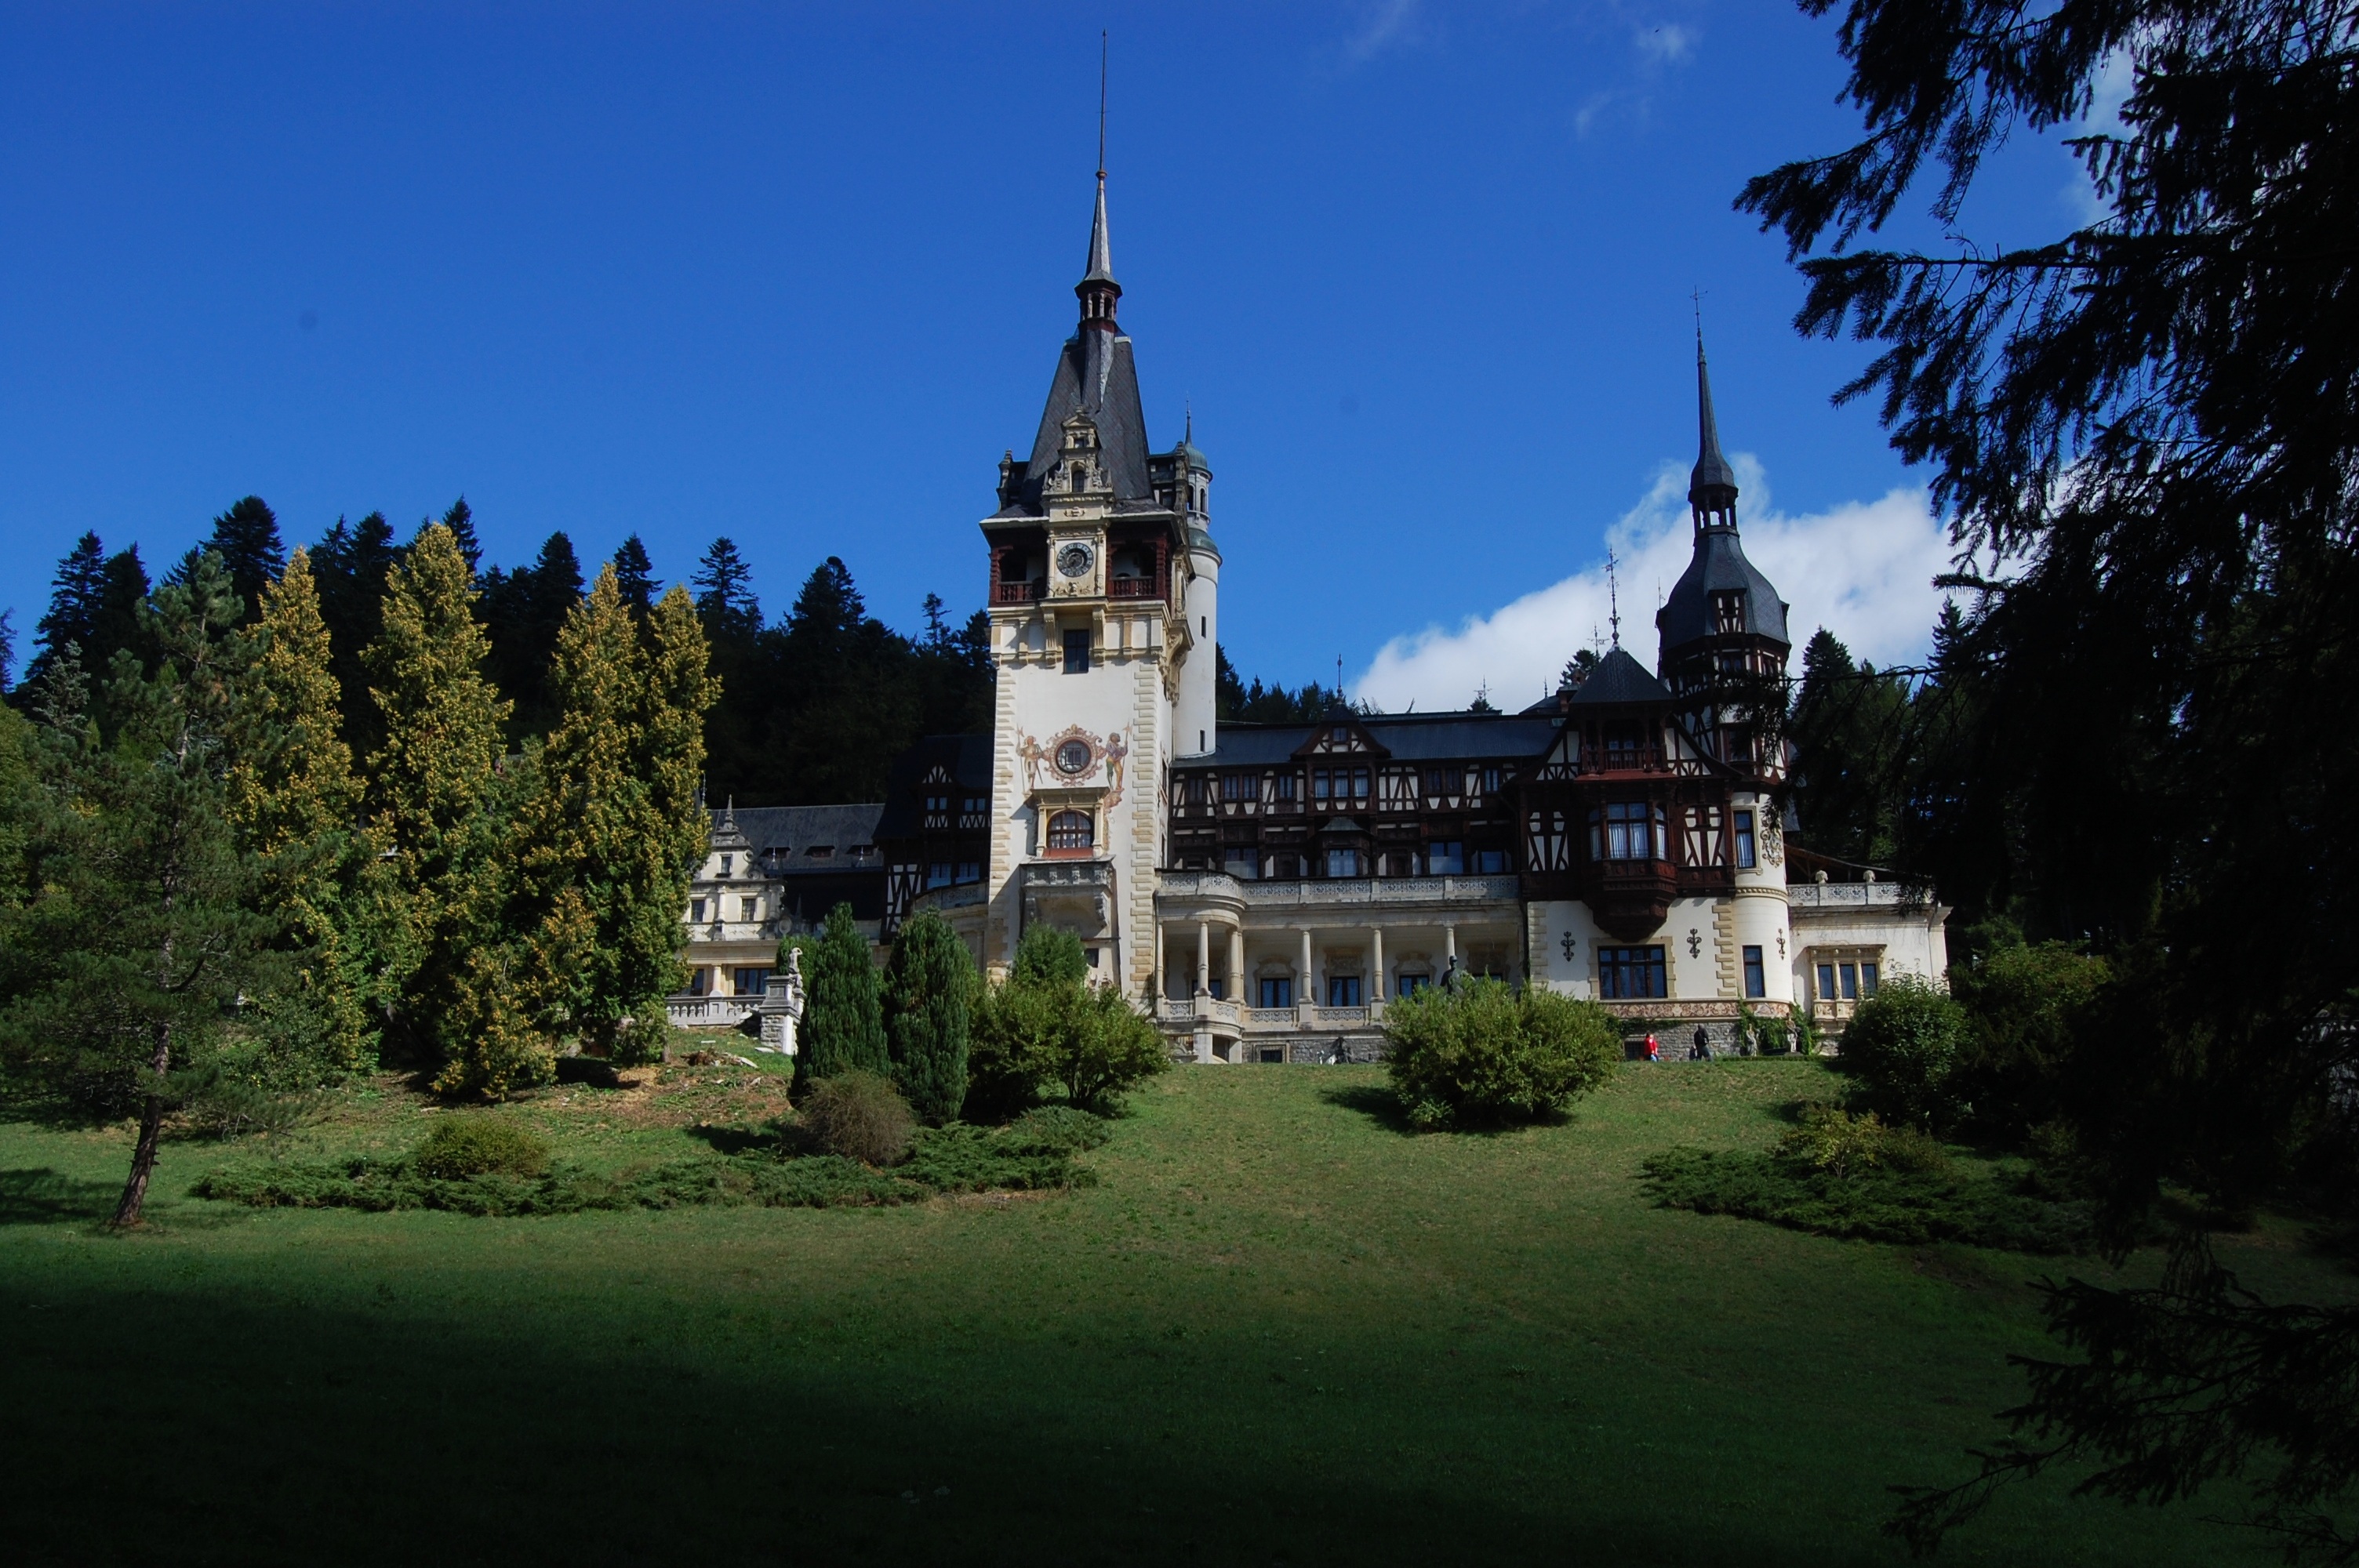
architecture, building, chateau, palace, museum, castle, landmark, cathedral, place of worship, monastery, estate, romania, sinaia, peles, stately home